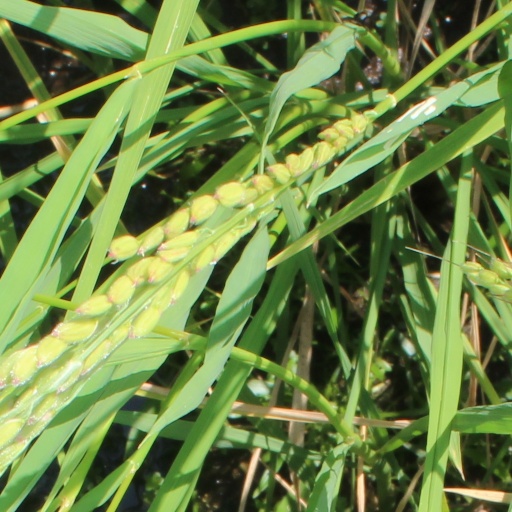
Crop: rice